Basly

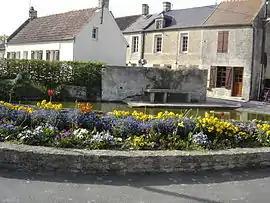
The old Lavoir at Basly

Basly is a commune in the Calvados department in the Normandy region of north-western France.